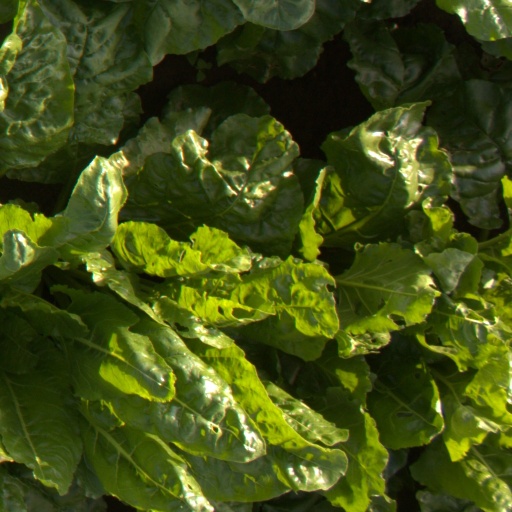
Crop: sugar beet